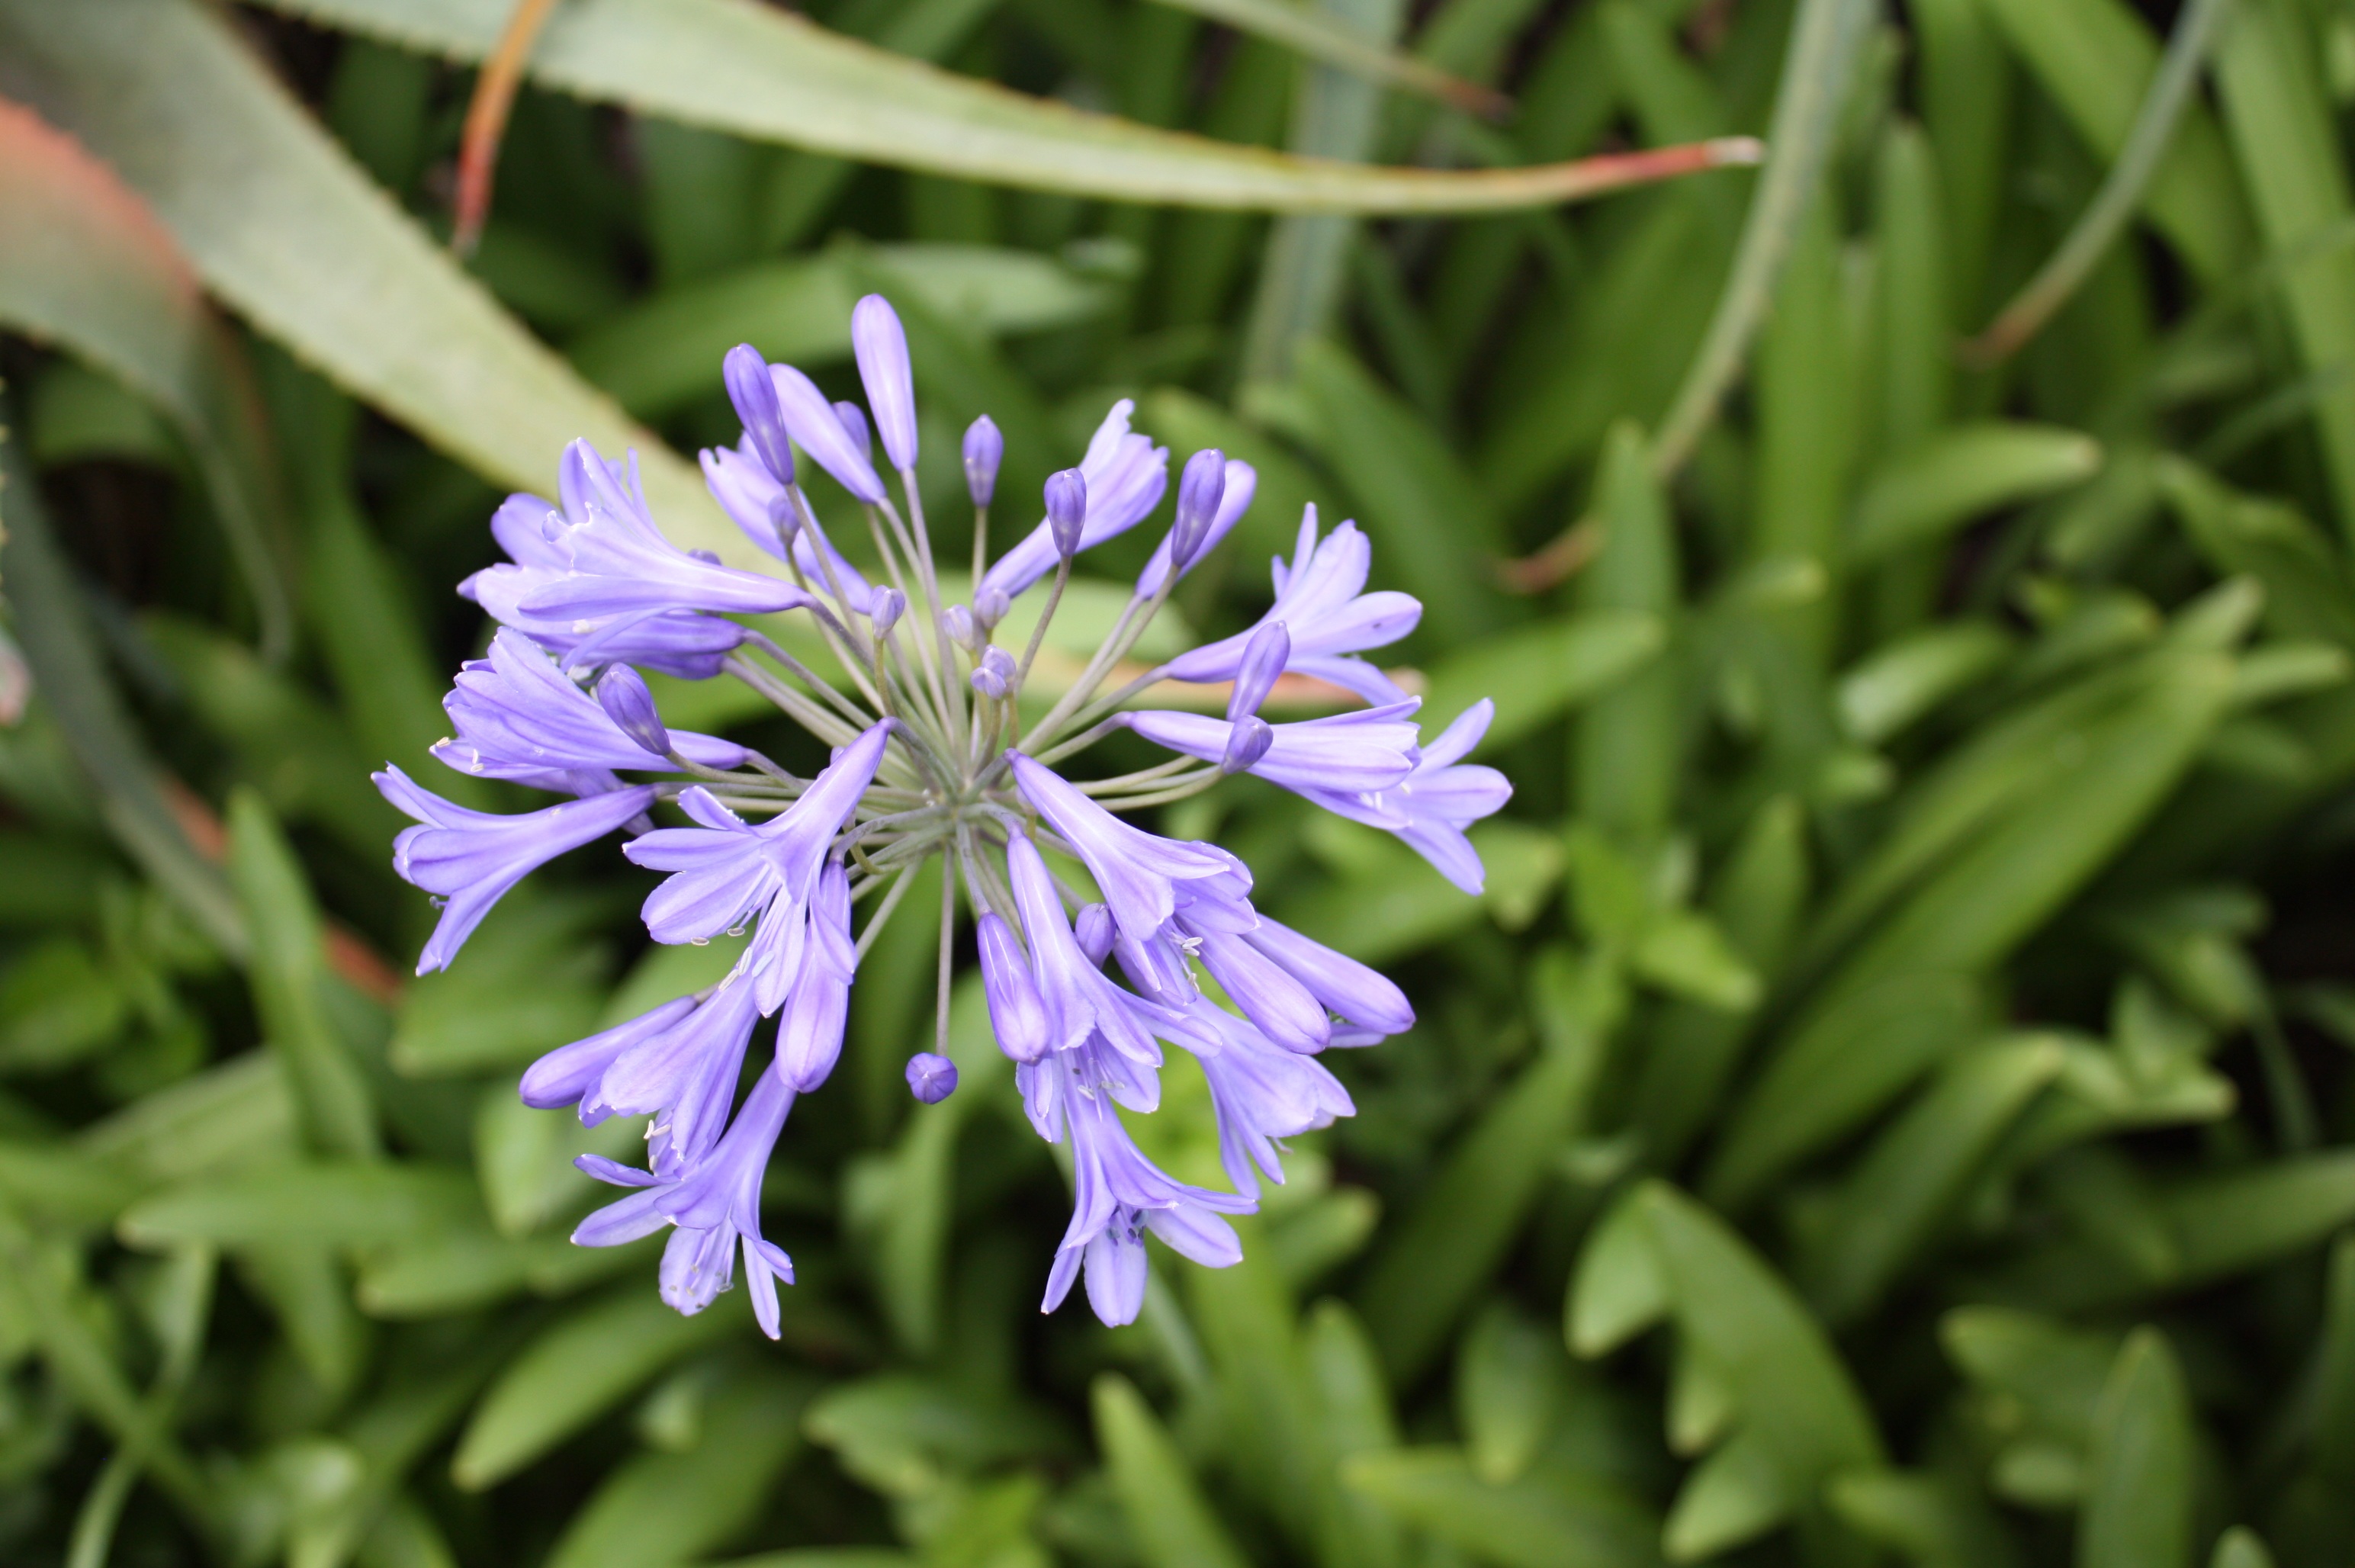
nature, grass, blossom, plant, meadow, flower, purple, bloom, herb, produce, vegetable, botany, flora, wildflower, south africa, macro photography, cape town, flowering plant, kirstenbosch, land plant